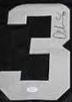
Number: 3